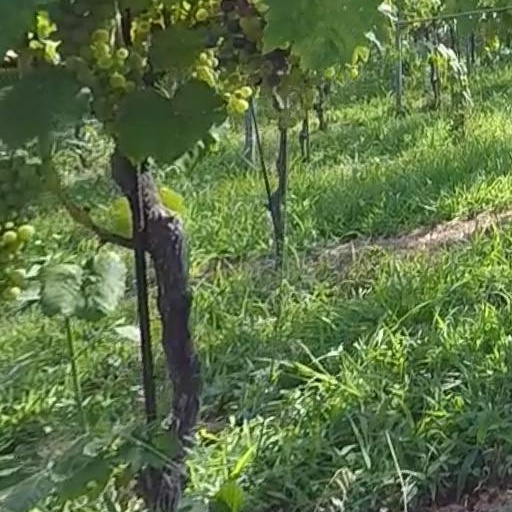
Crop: grape